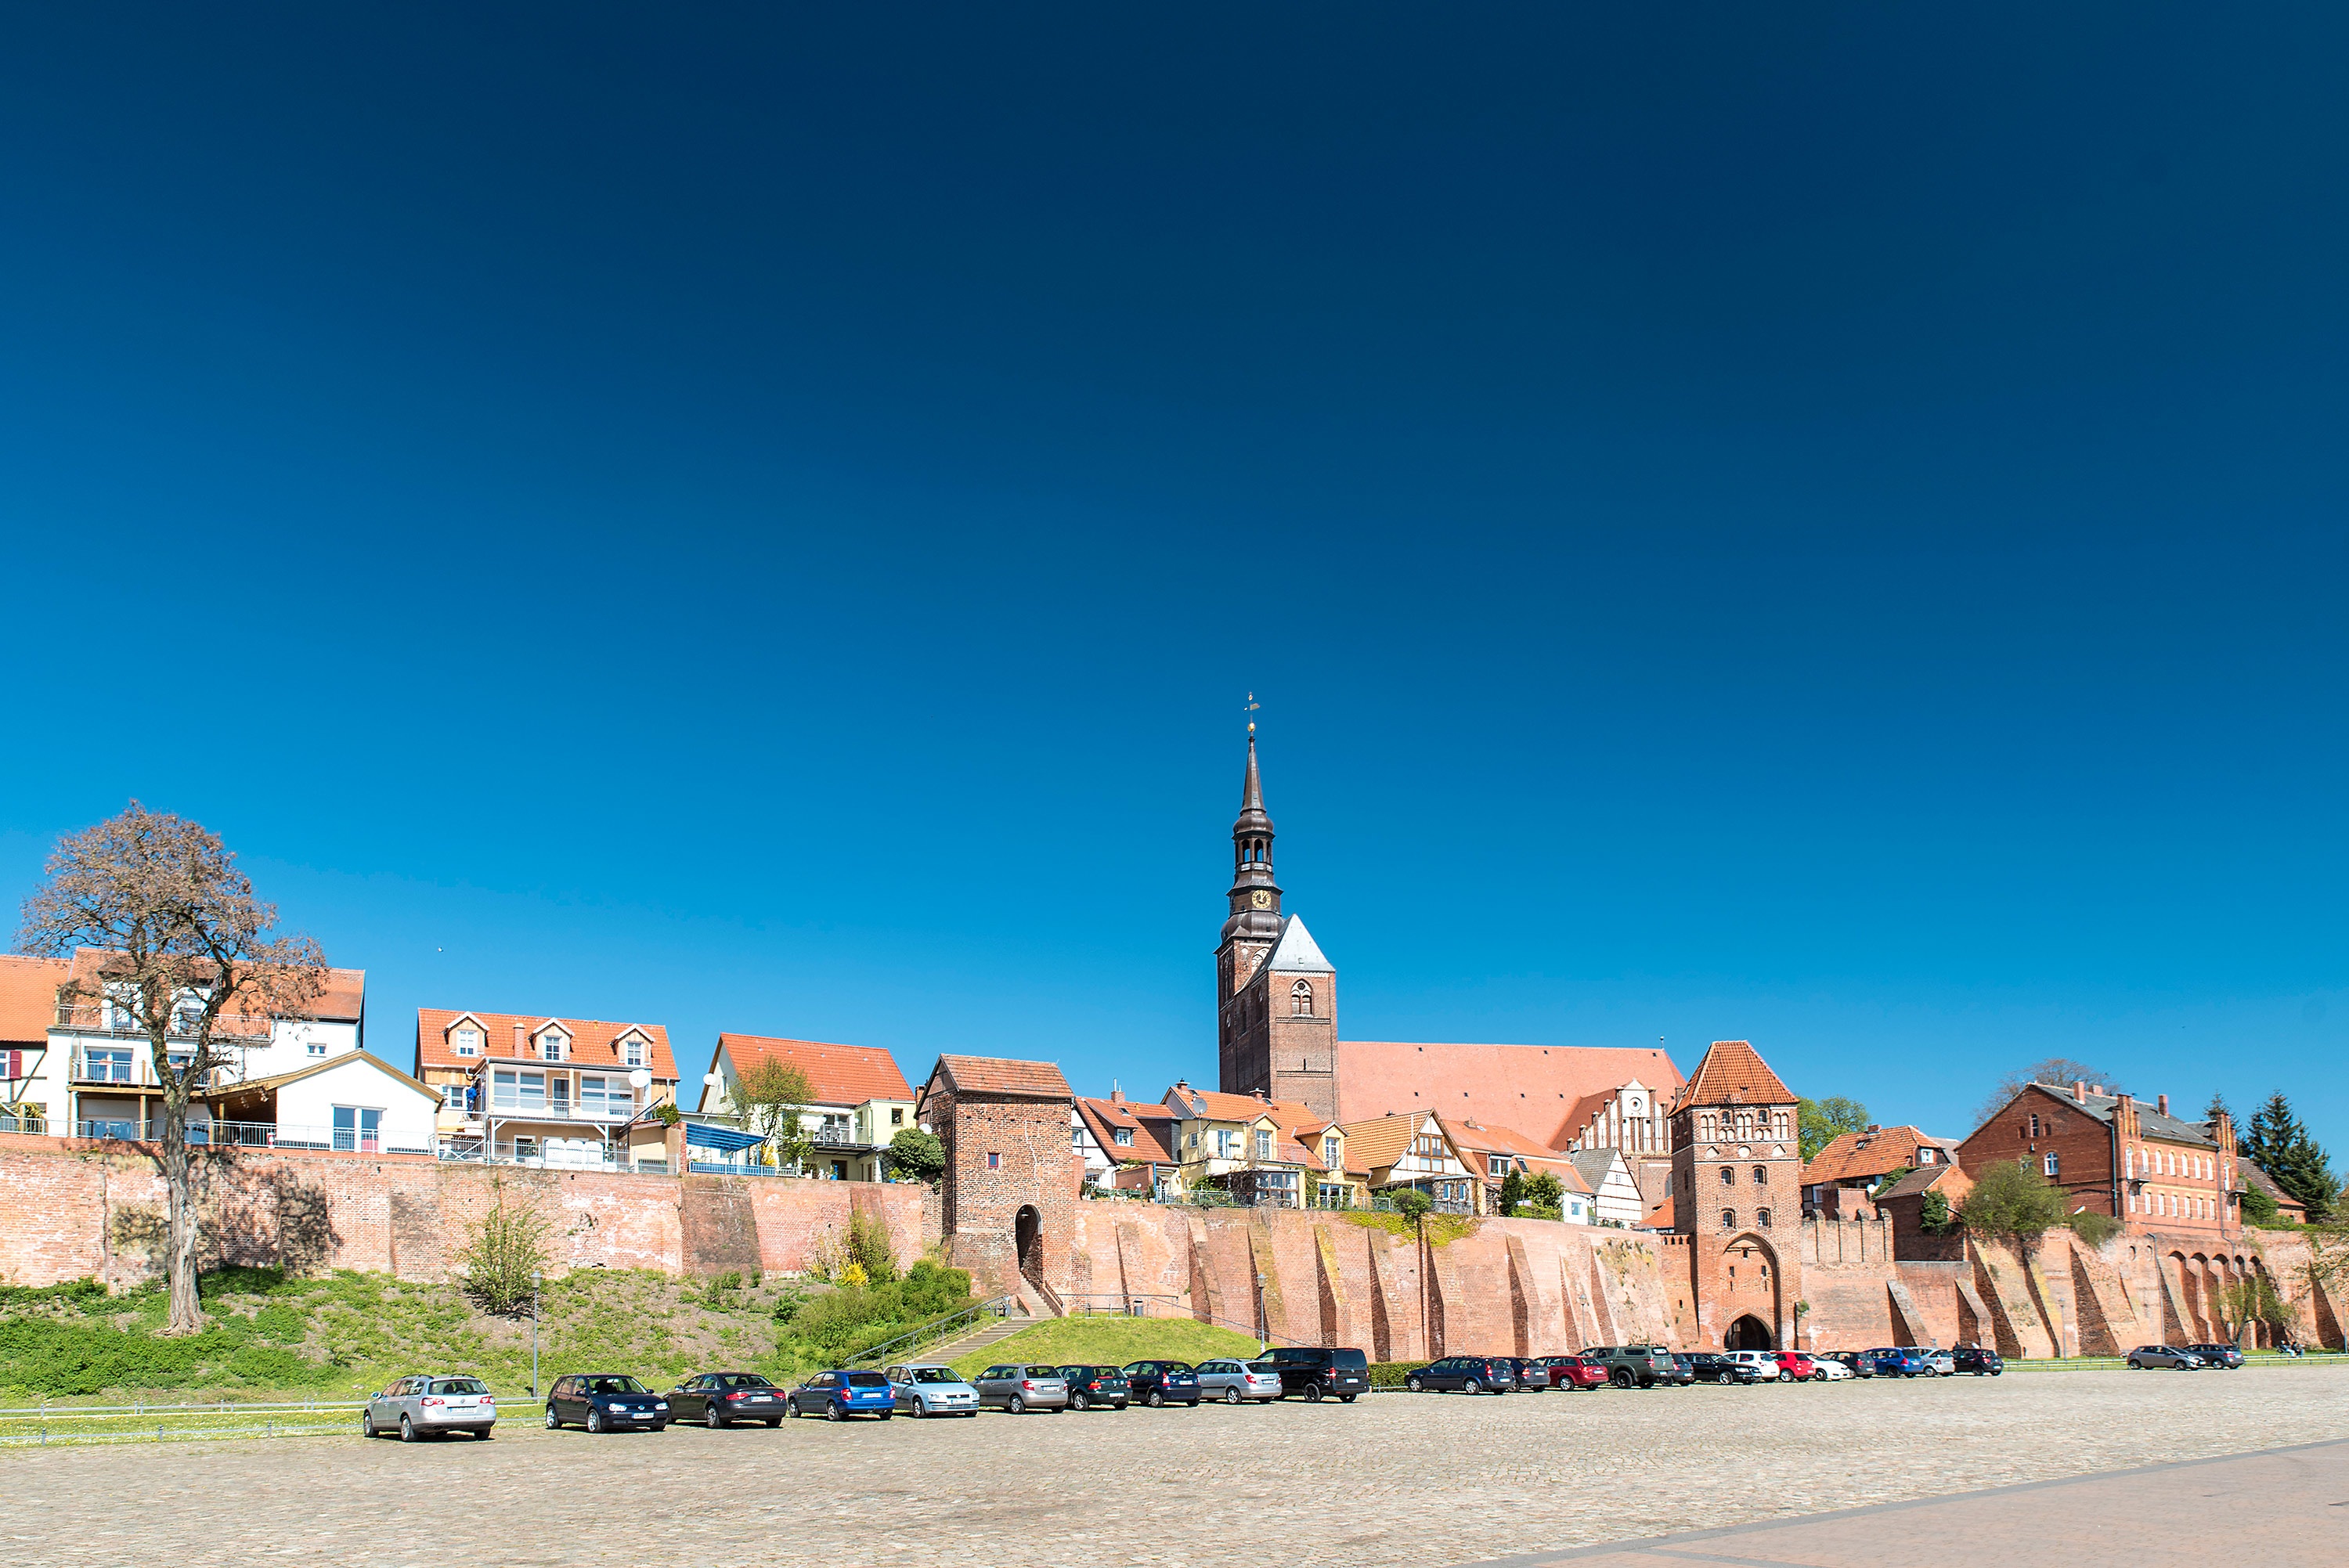
sea, horizon, sky, skyline, town, city, cityscape, panorama, summer, vacation, landmark, port, tourism, brick, place of worship, old town, elbe, hanseatic city, city wall, saxony anhalt, tanger, human settlement, tangerm nde, grete minde